Climate of Madrid

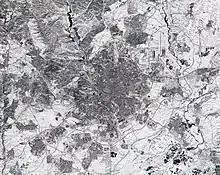
Over the passage of Storm Filomena in January 2021, Madrid was covered by an historic snowfall.

Snowfalls are occasional, happening only a few days per year. In January 1941, 8 snow days were recorded, the most for any month.